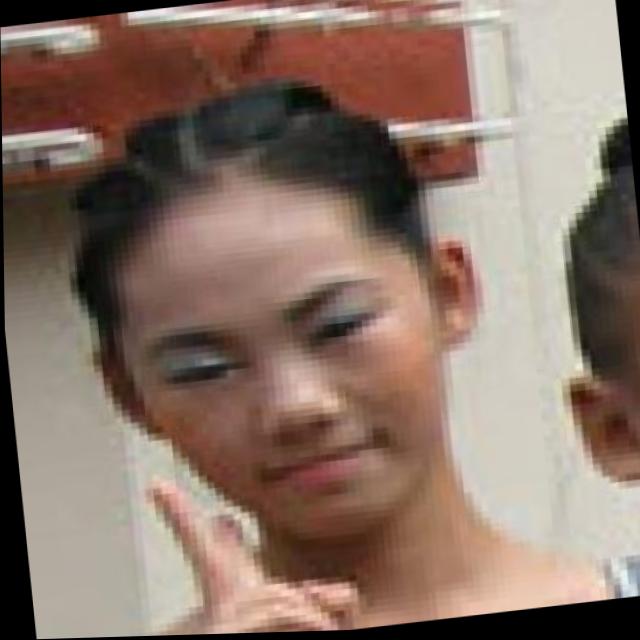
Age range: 0-12